Xochimilco

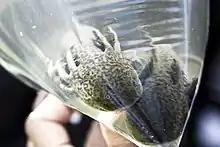
Pre-liberation of axolotls into Xochimilco's canal by SEMARNAT

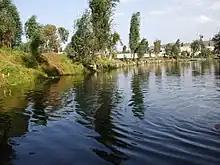
Edges of canals supported by planks

The destruction of the last of these canals began in the 1950s. At that time, groundwater pumping under the city center was causing severe subsidence. These wells were closed and new ones dug in Xochimilco and other southern boroughs. High rates of extraction have had the same effect on water tables and canals began to dry. Since then reclaimed wastewater has been recycled to flow into the Xochimilco canals to supplement water from natural sources. However, this water is not potable, containing bacteria and heavy metals and the canals still receive untreated wastewater and other pollution